Charlotte Riefenstahl

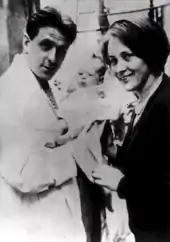
Charlotte Houtermans with her daughter Giovanna and husband Fritz Houtermans, Berlin 1933

In 1930, Riefenstahl left Vassar and went back to Germany. During a physics conference at the Black Sea resort of Batumi, Riefenstahl and Houtermans were married in August 1930, with Wolfgang Pauli and Rudolf Peierls as witnesses to the ceremony. (Three other references cite the year as being 1931.)